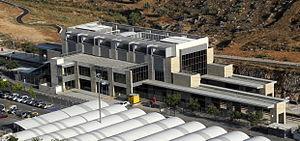
La gare de Jérusalem Malha est une gare ferroviaire israélienne de la ligne de Tel-Aviv à Jérusalem, située dans le quartier de Malha au sud de la ville de Jérusalem dont elle est la gare centrale.